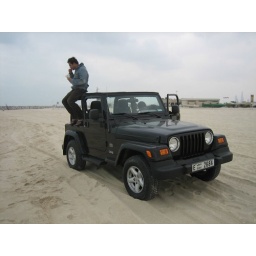
best seat in the house